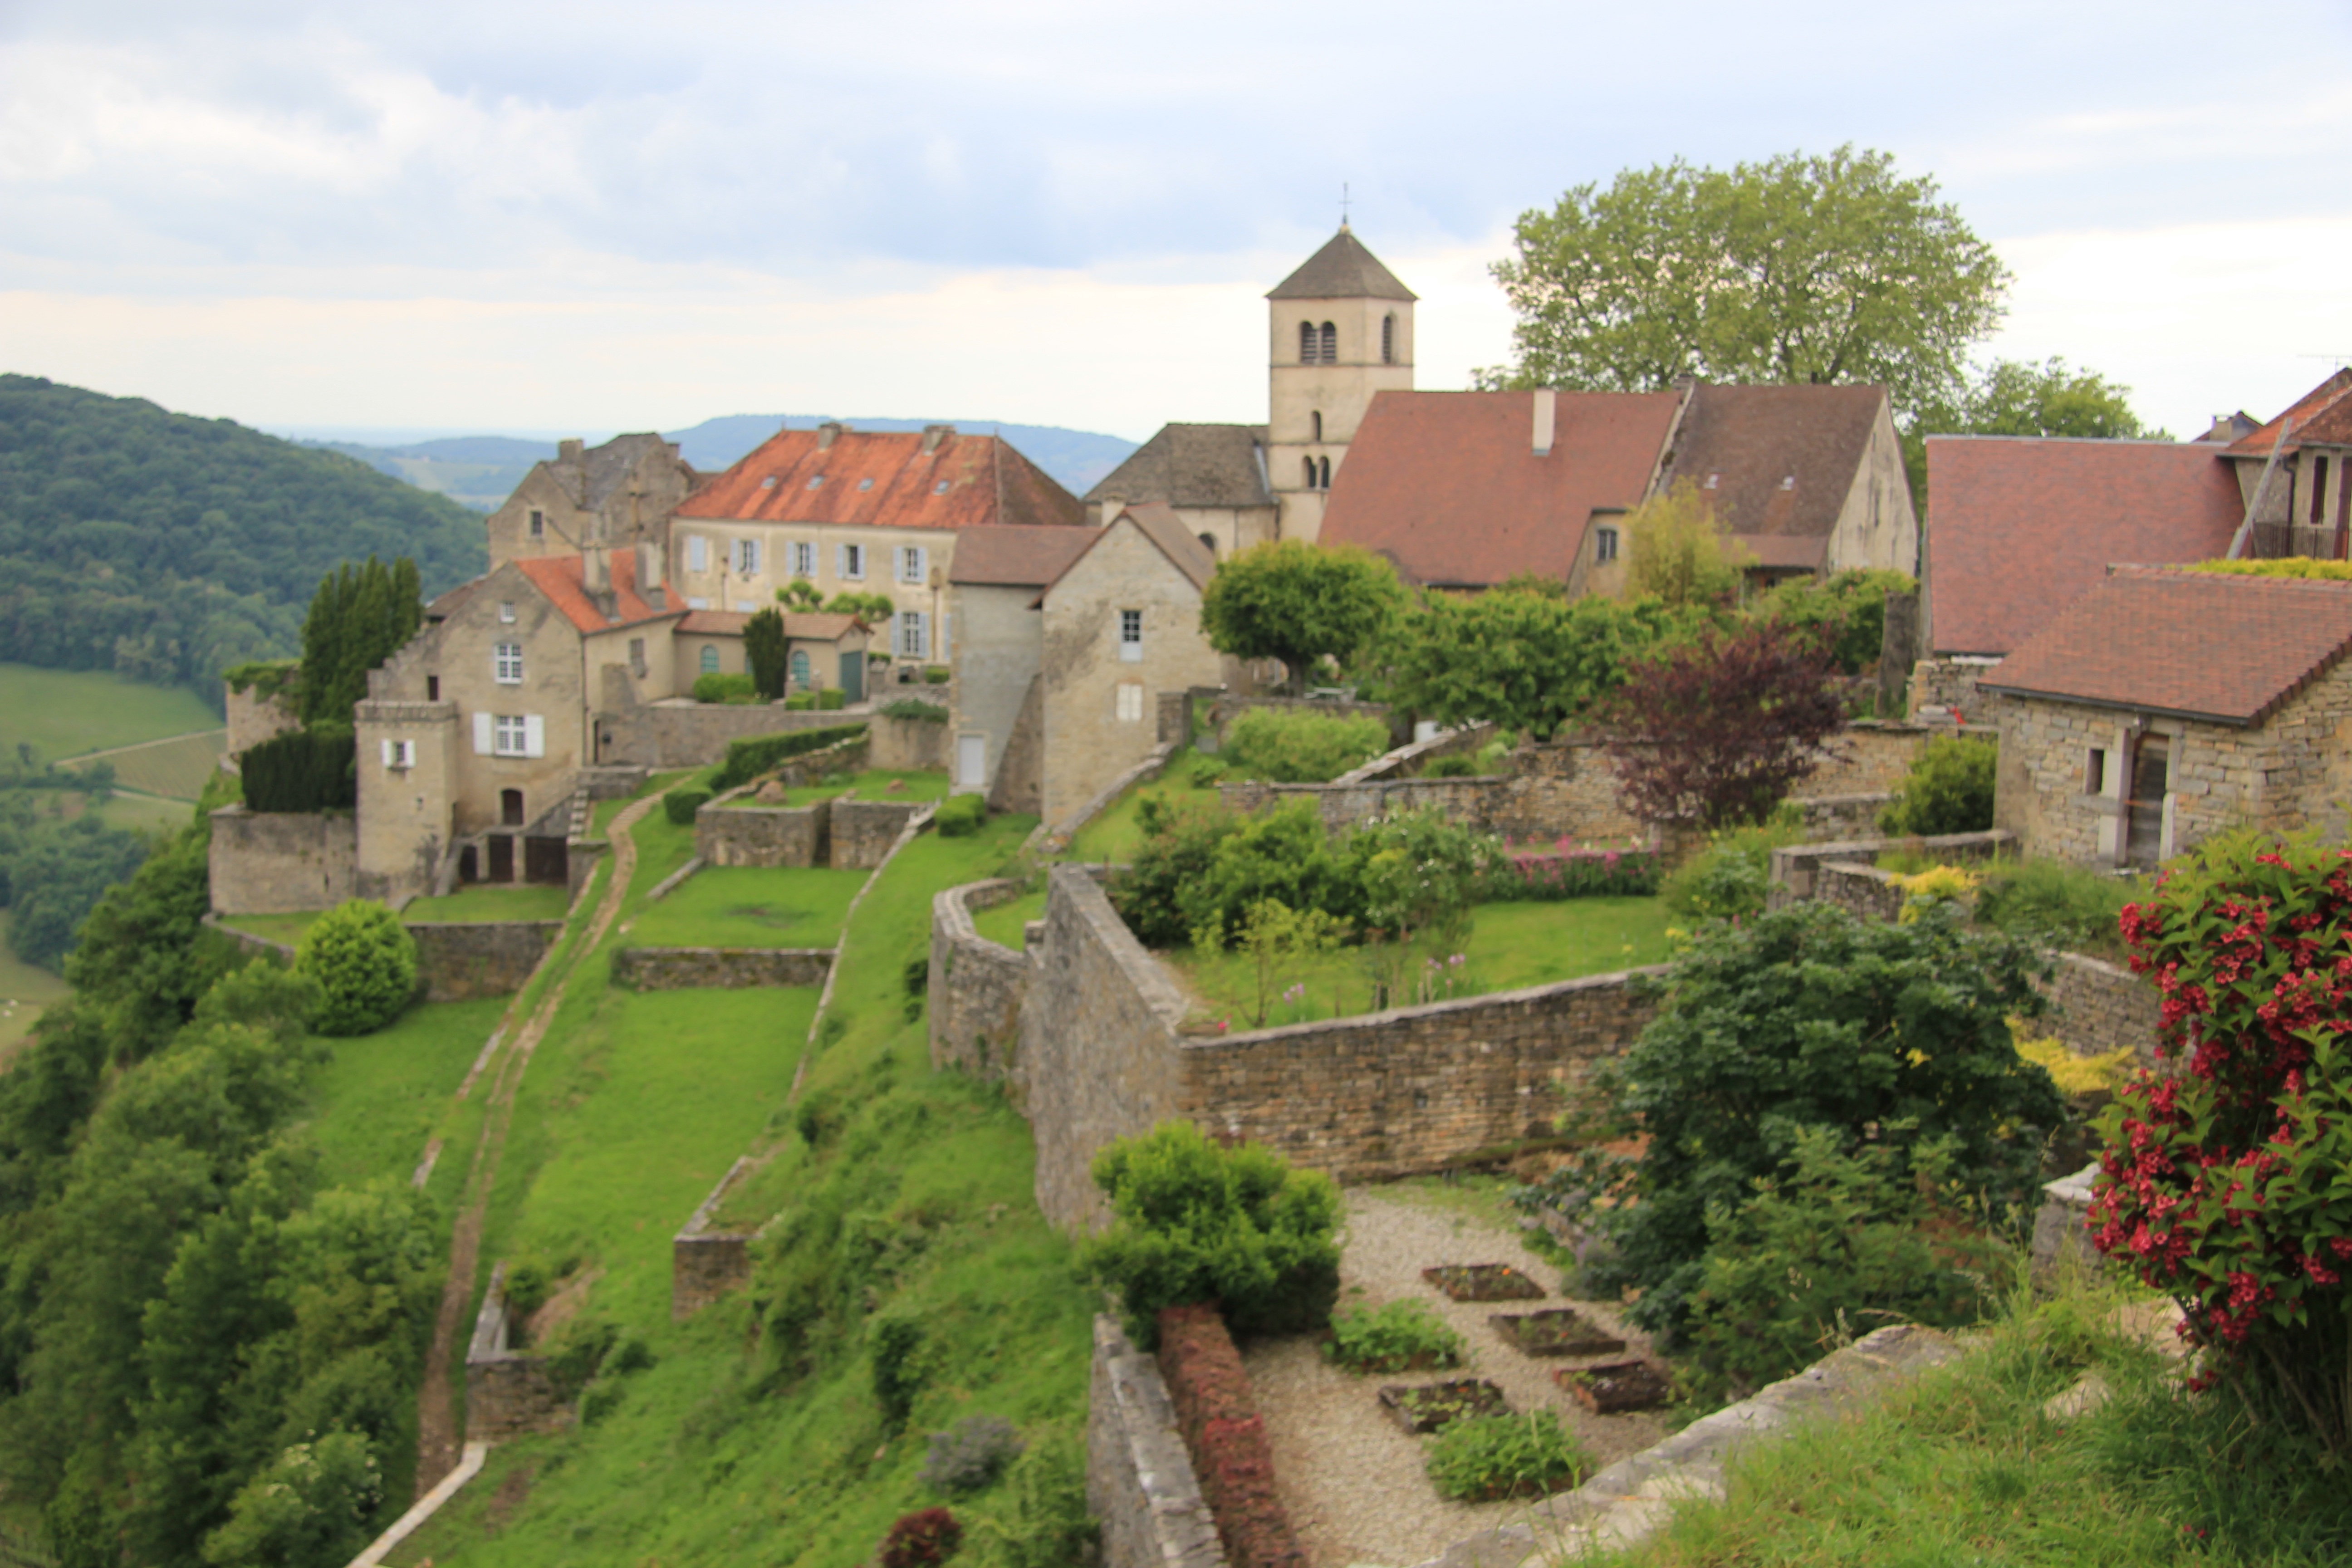
villa, town, building, village, france, property, monastery, estate, jura, ramparts, medieval village, historic site